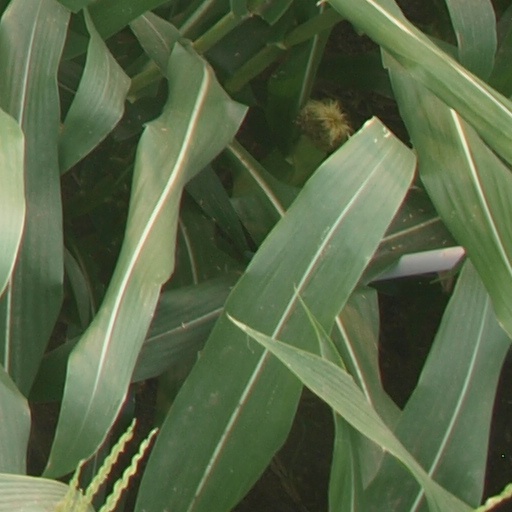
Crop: maize; corn